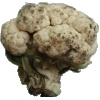
Label: cauliflower